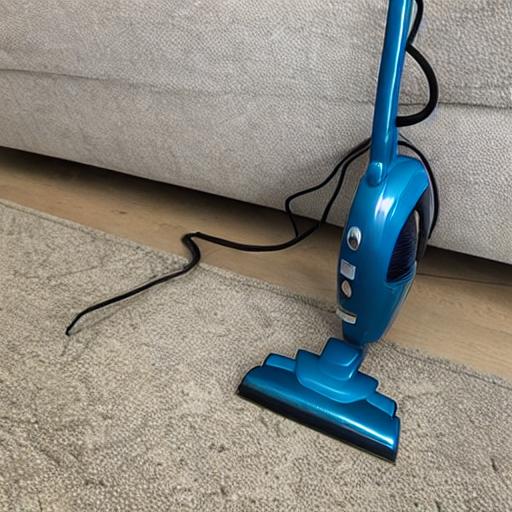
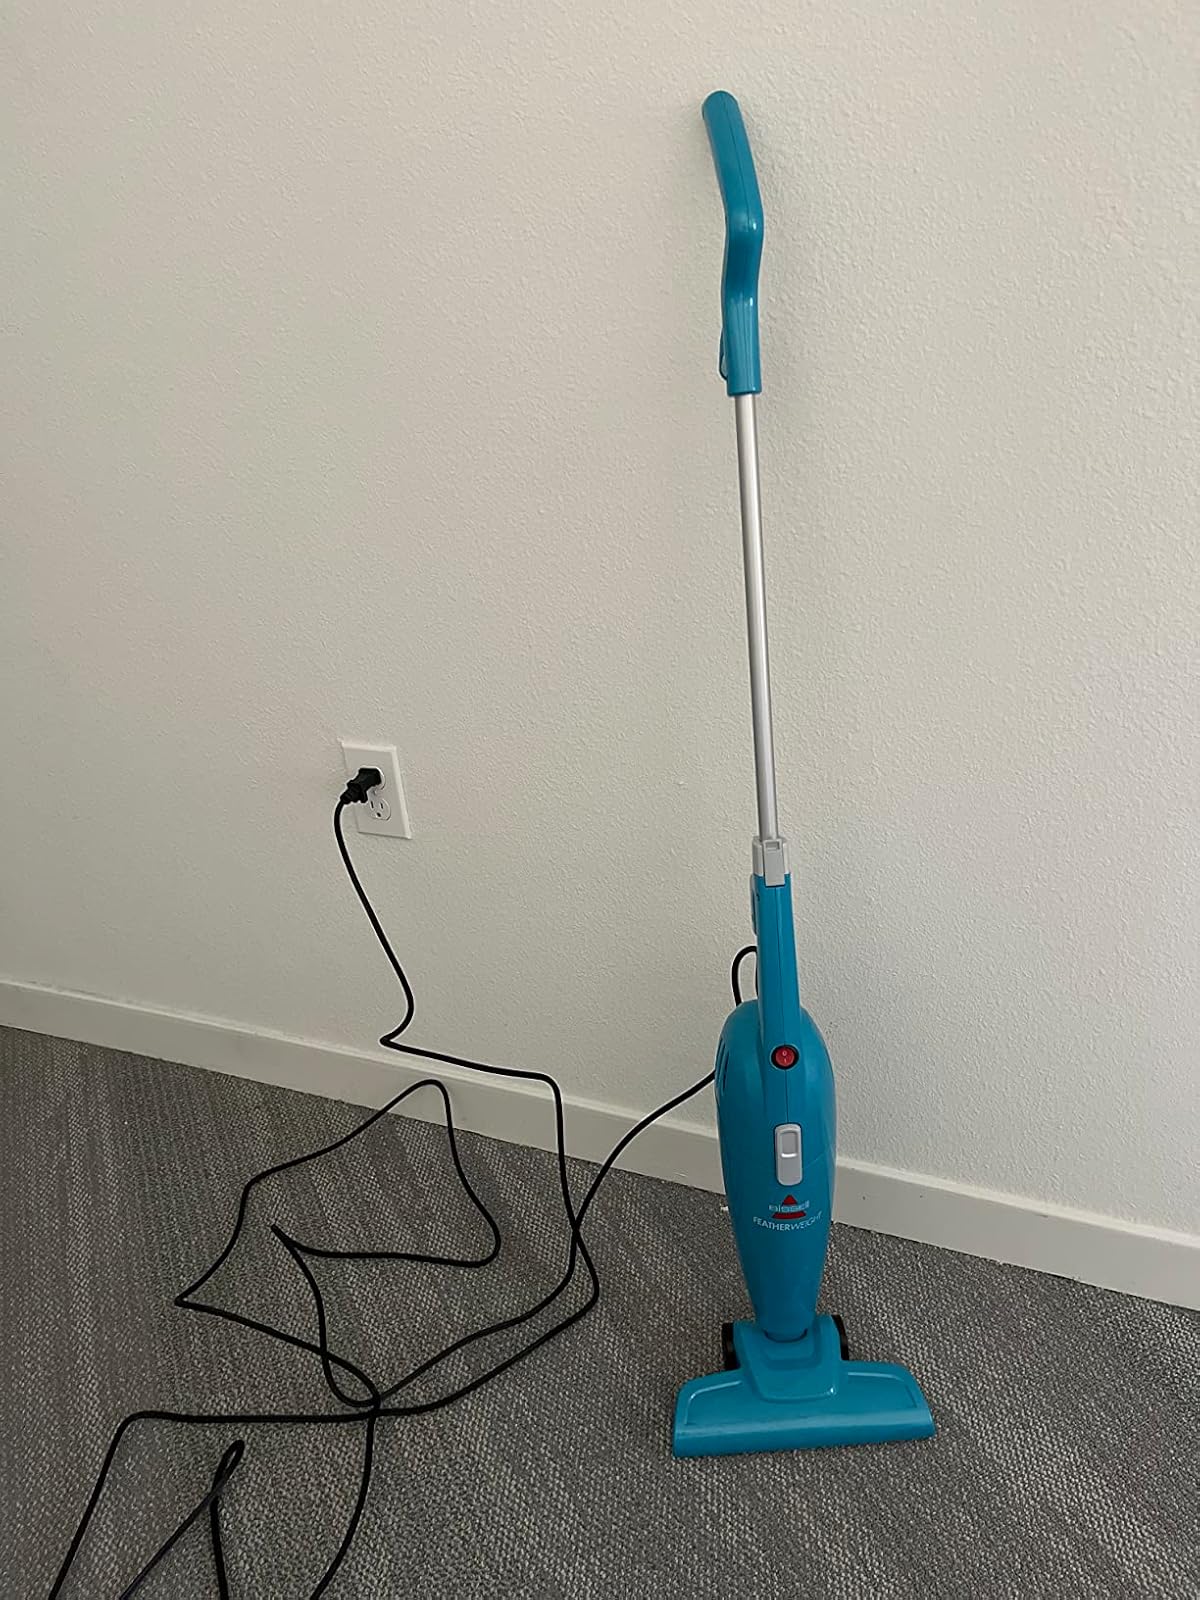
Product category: items_vacuum
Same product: no